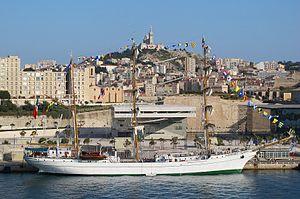
Le voilier mexicain Cuauhtémoc à Marseille le 18 juillet 2015. IMO Number: 8107505 MMSI Number: 345186001 Call sign: BE-01 Length of Hull: 78.50 m Beam: 12.00 m
La promenade Robert-Laffont est située dans le 2ᵉ arrondissement de Marseille, au pied du fort Saint-Jean et à l'embouchure sud du port de la Joliette.
Notre-Dame-de-la-Garde, souvent surnommée « la Bonne Mère », est une basilique mineure du XIXᵉ siècle de l'Église catholique. Emblème de Marseille, dédiée à Notre-Dame de la Garde, elle domine la ville et la mer Méditerranée depuis le sommet de la colline Notre-Dame-de-la-Garde.